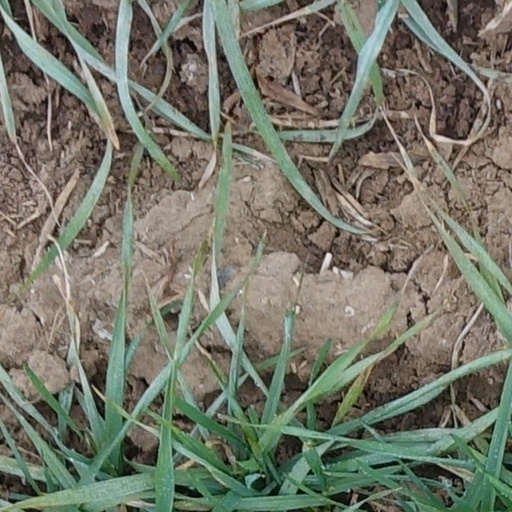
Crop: wheat